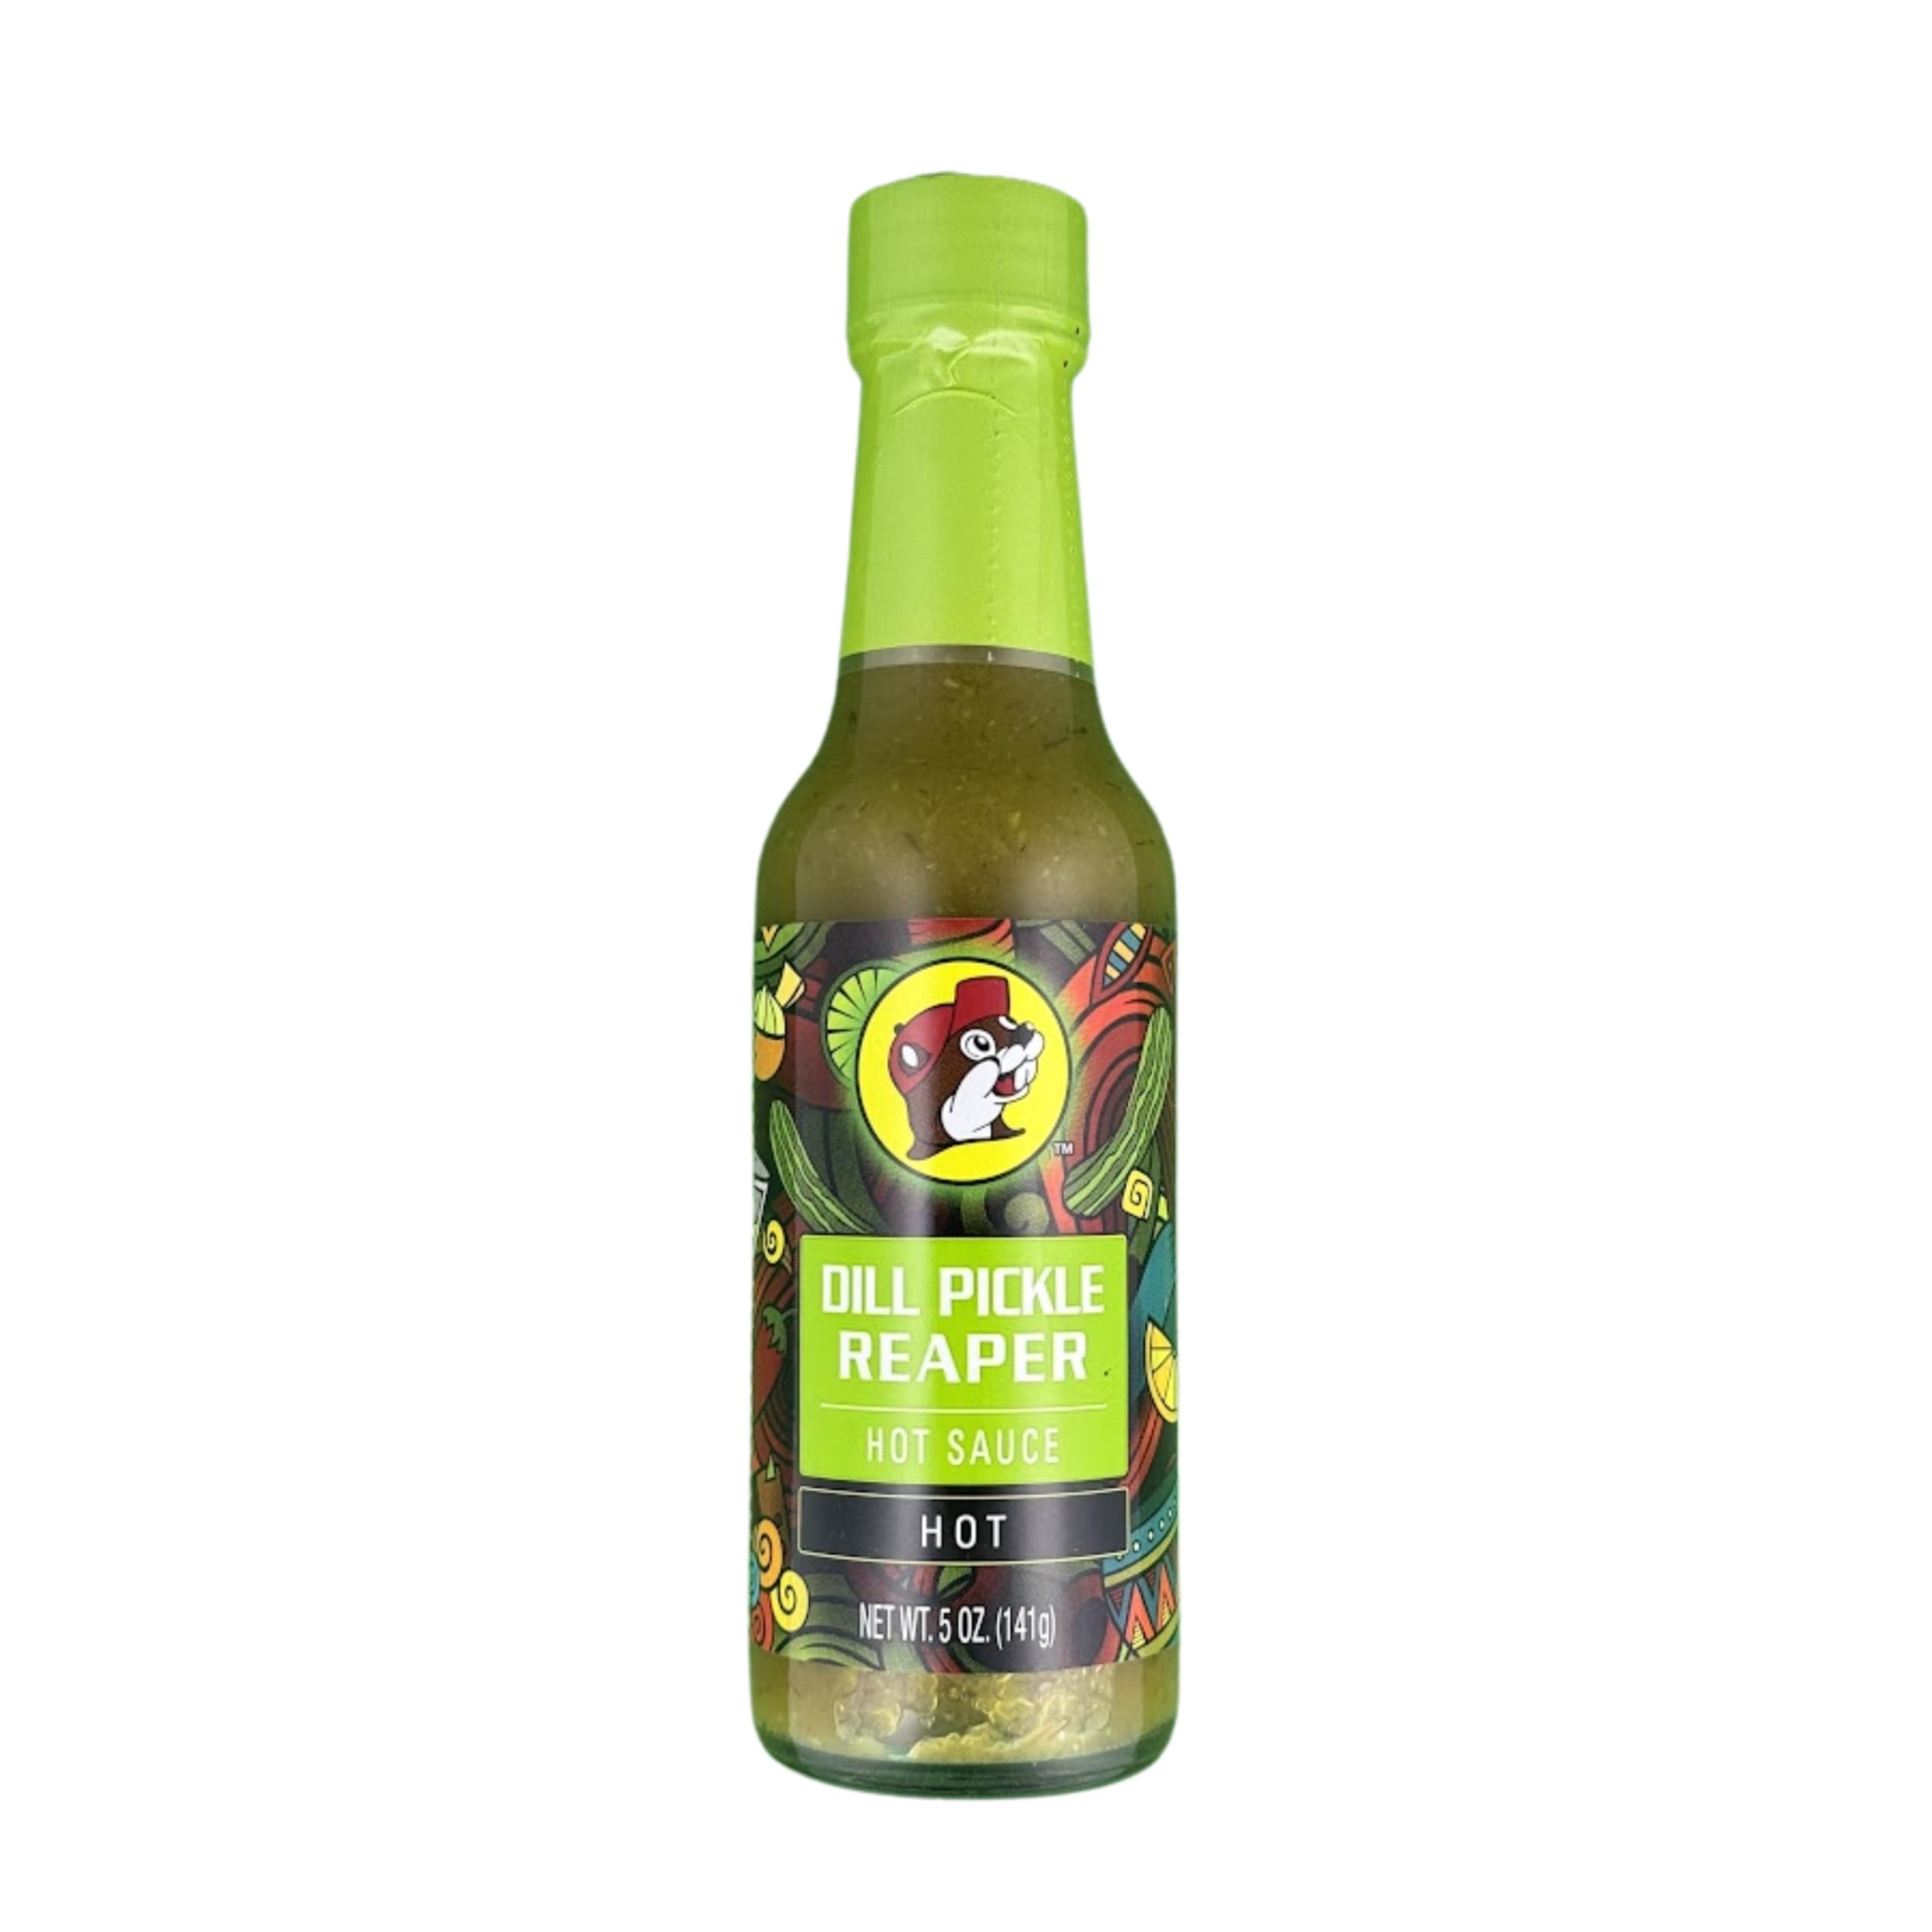
Item Name: Buc-ee’s Dill Pickle Reaper Hot Sauce – Tangy & Fiery Blend, Gluten Free, 5 oz Bottle
Bullet Point 1: Bold Dill Pickle Reaper Chili Sauce: This tangy, spicy chili sauce blends dill pickles, jalapeños, and Reaper peppers, delivering an intense kick with a crisp, pickle-infused heat that lingers.
Bullet Point 2: Premium, All-Natural Ingredients: Made with dill pickles, cucumbers, vinegar, salt, jalapeño peppers, fresh garlic, olive oil, dried dill weed, and Reaper peppers for a bold, authentic pickle flavor with intense heat.
Bullet Point 3: Naturally Gluten-Free & Flavorful: Crafted without unnecessary additives, this gluten-free hot sauce delivers a clean, tangy heat perfect for pickle lovers and spice enthusiasts alike.
Bullet Point 4: Versatile Spicy Sauce: Perfect for wings, sandwiches, burgers, hot dogs, tacos, and more—this bold spicy sauce also works as a hot wing sauce, adding a zesty, fiery twist to every bite.
Bullet Point 5: Authentic Buc-ee’s Quality: Known for bold Texas flavors, Buc-ee’s delivers high-quality sauces for food lovers who crave the perfect balance of tangy dill pickle flavor and extreme heat.
Product Description: Buc-ee’s Dill Pickle Reaper Hot Sauce is a spicy hot sauce that delivers a bold combination of tangy dill pickle flavor and fiery Reaper pepper heat. Made with real dill pickles, jalapeños, garlic, white vinegar, and olive oil, this sauce creates a unique, zesty kick that enhances every bite. Whether you're looking for a taco sauce to spice up burritos and nachos, a pizza sauce with an unexpected twist, or a bacon hot sauce to drizzle over crispy bacon and breakfast sandwiches, this sauce delivers heat and flavor in every drop. Its smooth texture and bold taste make it perfect for wings, burgers, sandwiches, hot dogs, and more, adding a mouthwatering balance of tang and spice to your favorite dishes. Unlike many hot sauces, it’s gluten-free and made with no artificial colors, flavors, or preservatives, ensuring a clean, high-quality heat experience. If you love bold flavors with serious spice, this pickle-infused hot sauce is a must-have for your collection.
Value: 5.0
Unit: Ounce

Price: 15.99